Nuclear thermal rocket

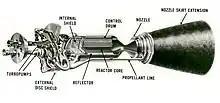
A NERVA solid-core design

Solid core nuclear reactors have been fueled by compounds of uranium that exist in solid phase under the conditions encountered and undergo nuclear fission to release energy. Flight reactors must be lightweight and capable of tolerating extremely high temperatures, as the only coolant available is the working fluid/propellant. A nuclear solid core engine is the simplest design to construct and is the concept used on all tested NTRs.